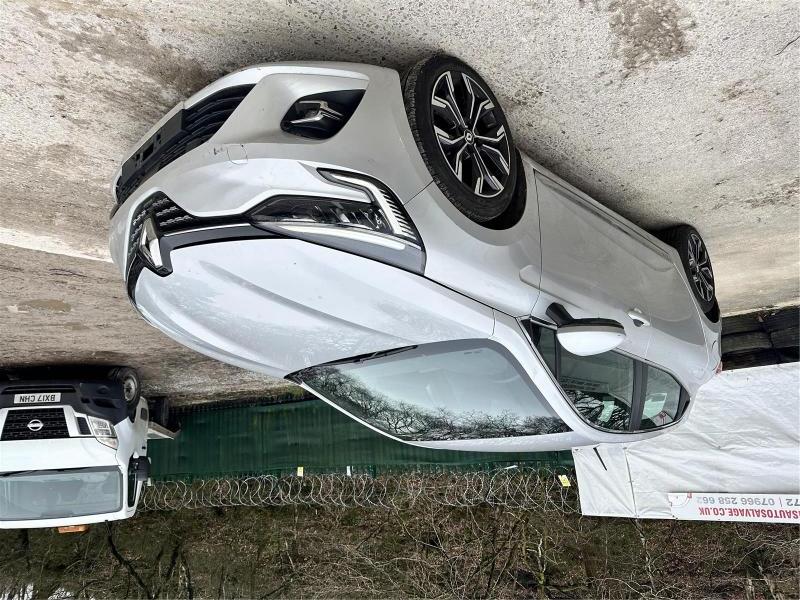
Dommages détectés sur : pare-choc avant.
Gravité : mineur